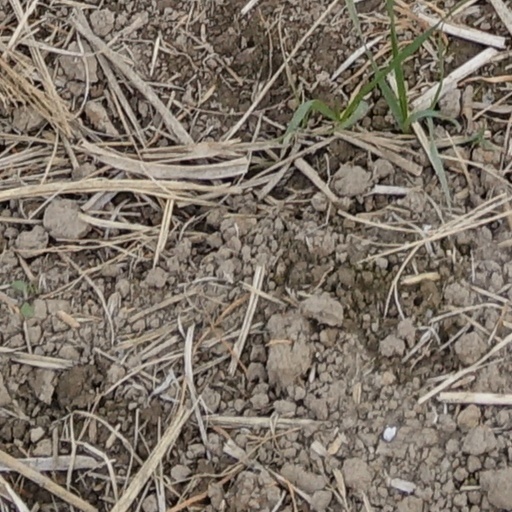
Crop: wheat